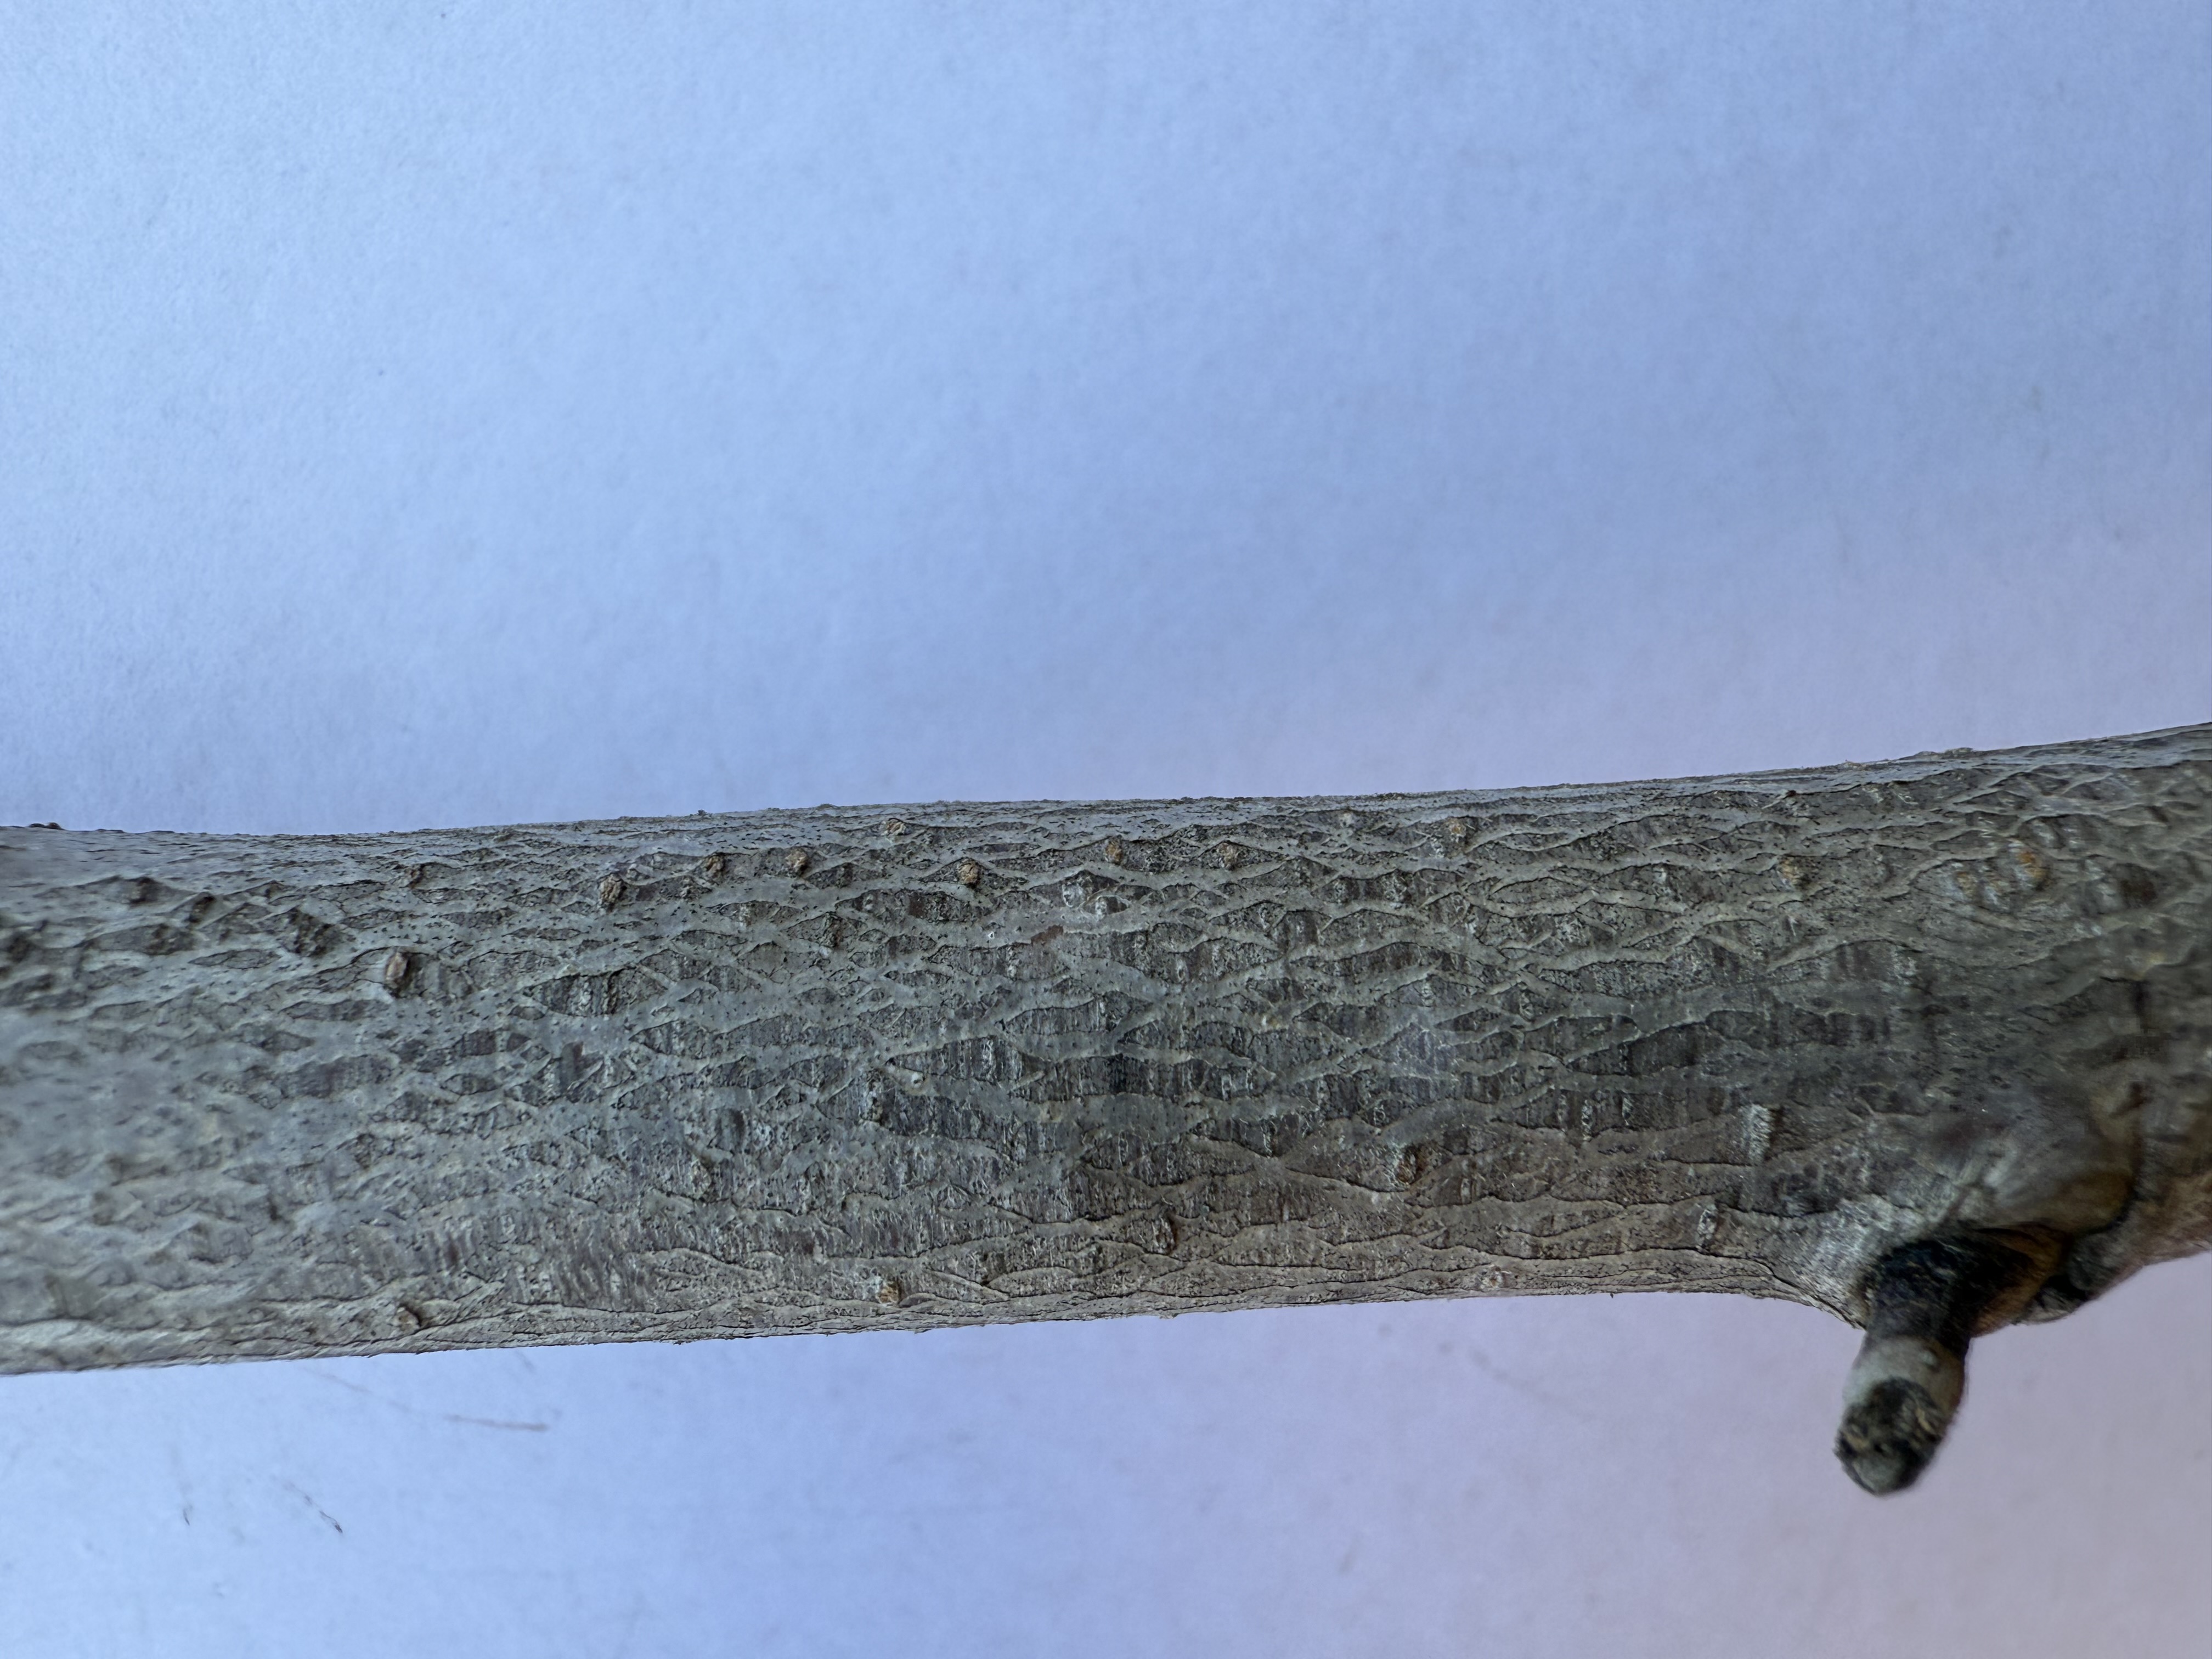
Variety: Red Nectarine